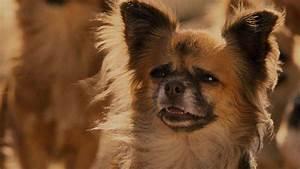
dog